Wavelight

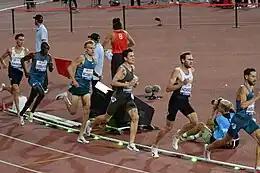
Green wavelight during the men's 1500 metres at 2022 Athletissima

Wavelight is a pace-setting system using a series of LED lights on the inside of an athletics track developed by Wavelight Technologies in Nijmegen, Netherlands. It has been allowed for use in competition by World Athletics since 2020, citing benefits to pacing and the spectator experience. Standalone variants are also available for personal, recreational, and amateur use.